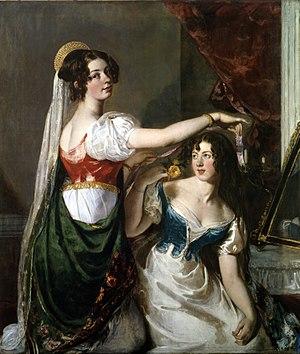
William Etty est un peintre anglais connu pour ses tableaux de nus.